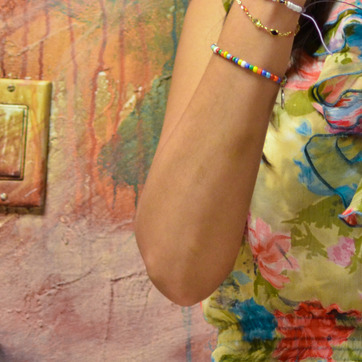
Material: skin